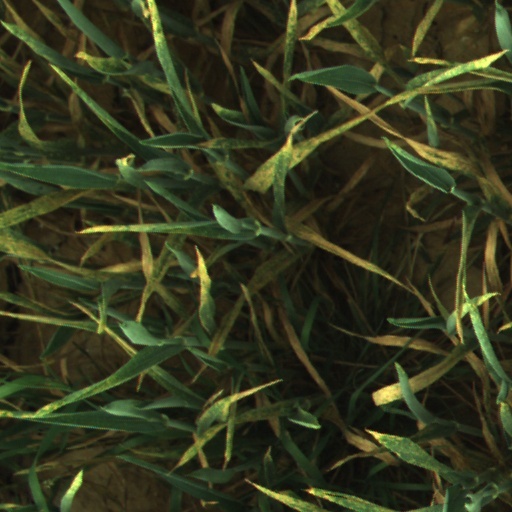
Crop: wheat